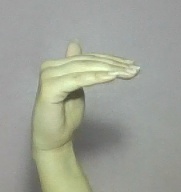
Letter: khaa